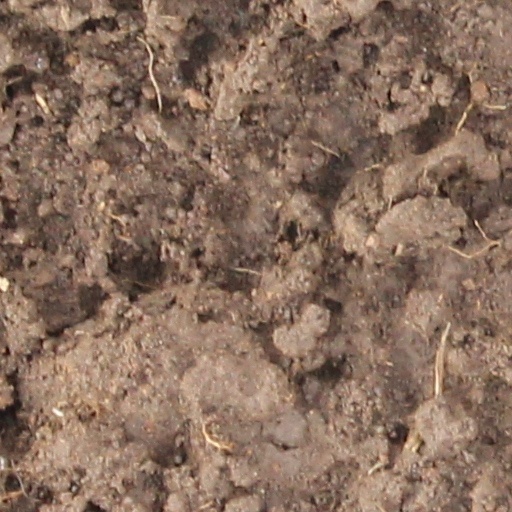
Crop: wheat